Mere (weapon)

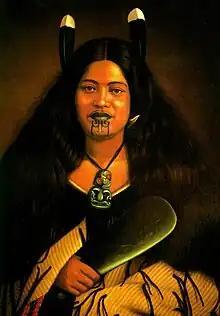
Pare Watene in 1878 holding a mere (by Gottfried Lindauer)

The mere is a type of short, broad-bladed weapon in the shape of an enlarged tear drop. It was used to strike/jab an opponent in the body or the head, usually made from nephrite jade (pounamu or greenstone). A mere is one of the traditional, hand to hand, one-handed weapons of the indigenous Māori of New Zealand, and a symbol of chieftainship.